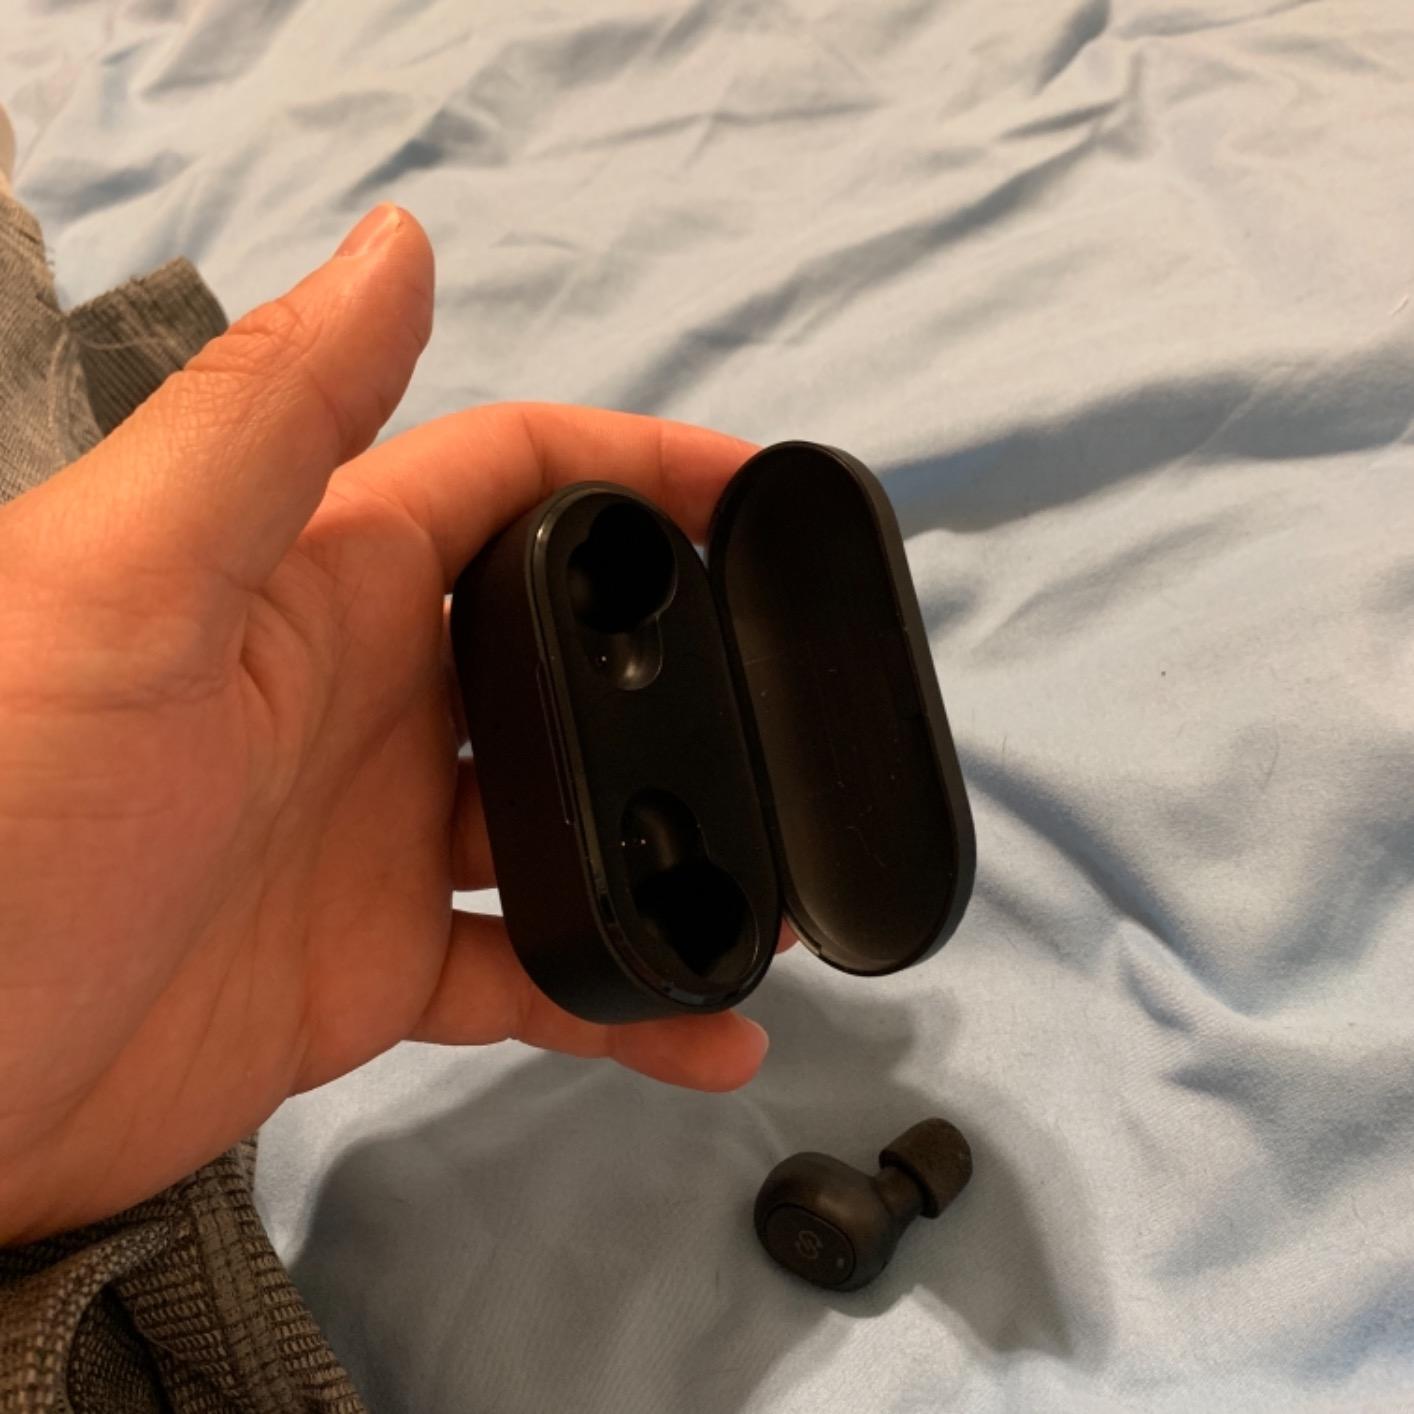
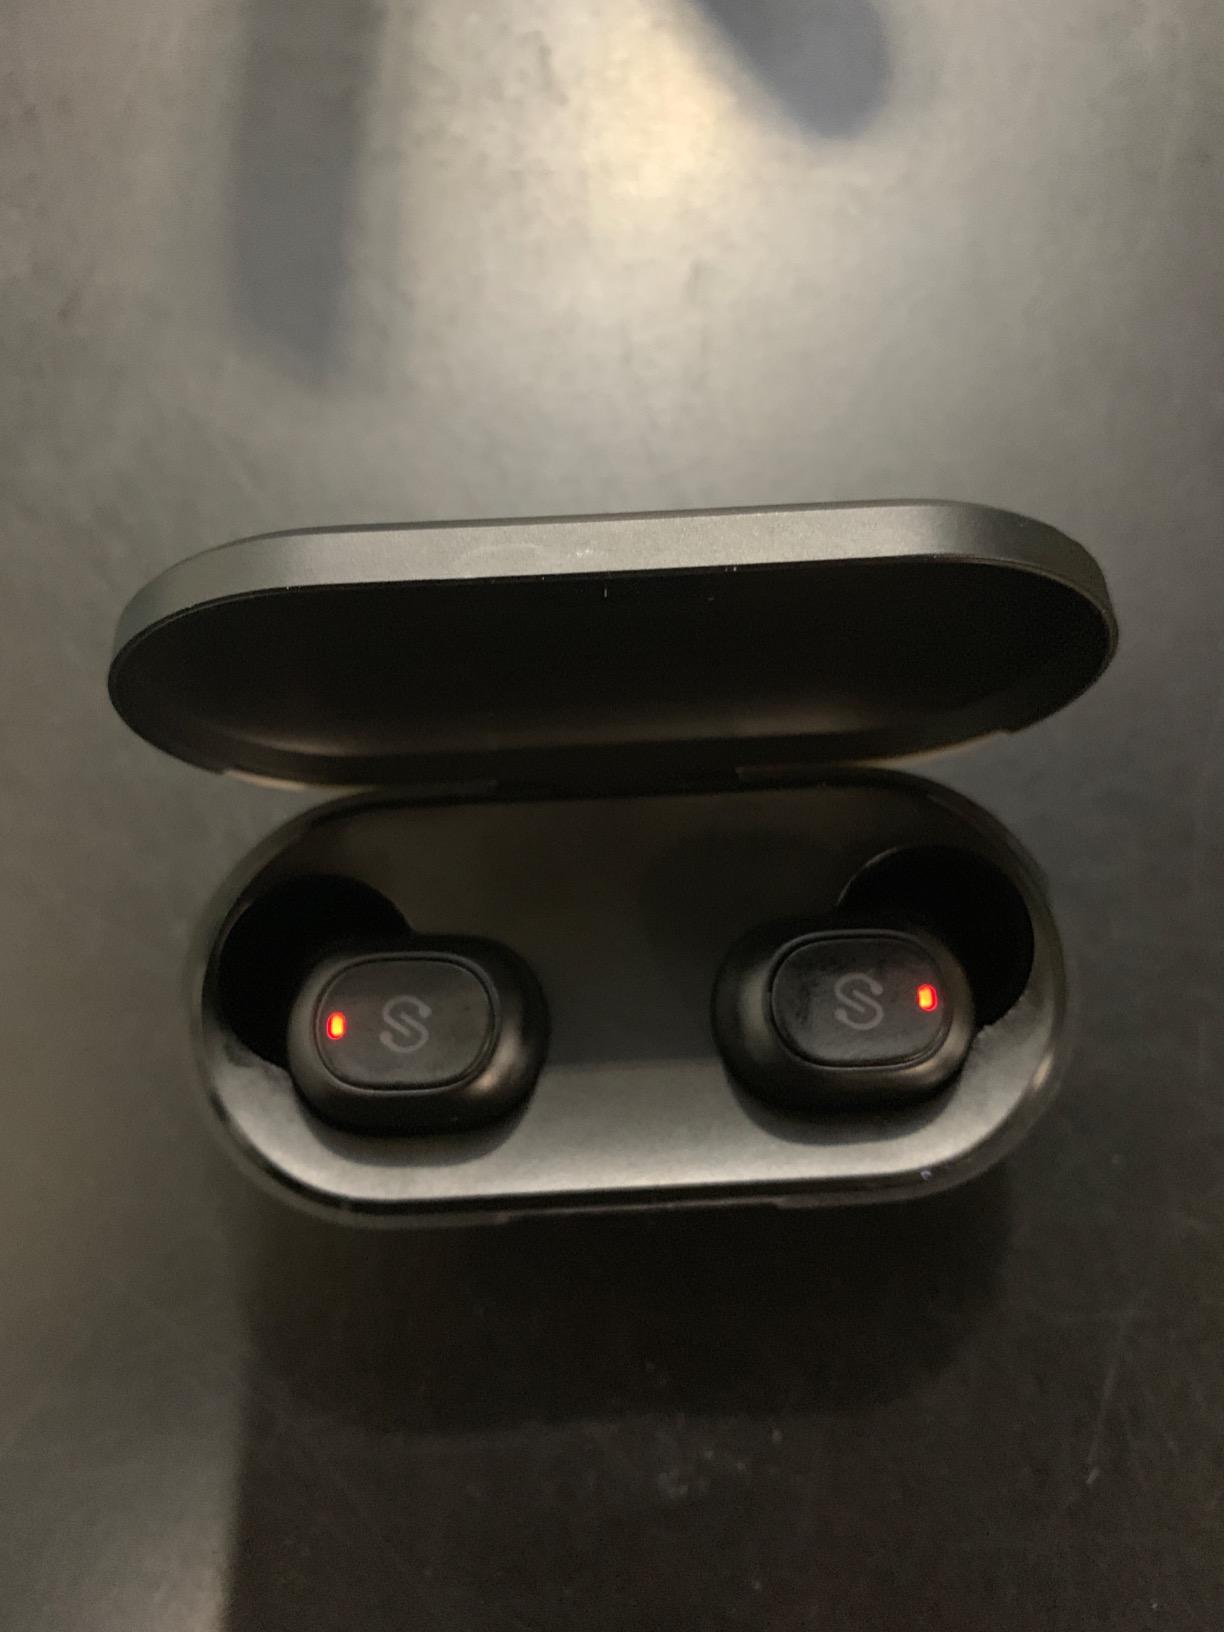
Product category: earbuds
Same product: yes